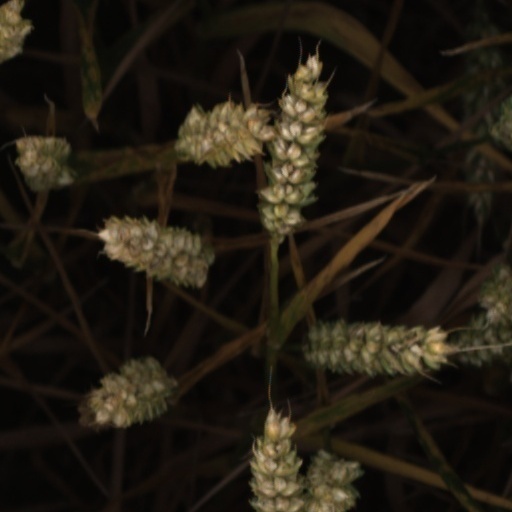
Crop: wheat